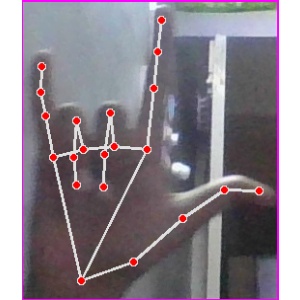
अक्षर: व